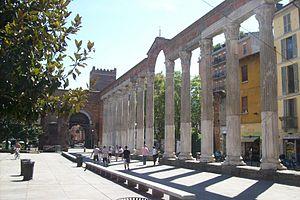
Les colonne di San Lorenzo, ou colonnes de Saint-Laurent, sont les ruines romaines les plus célèbres de Milan, en Italie. Il s'agit d'une place, située en face de la basilique Saint-Laurent de Milan, bordée à l'ouest par une rangée de colonnes provenant à l'origine d'un temple ou de thermes publics du IIᵉ siècle. Ces colonnes furent élevées à leur emplacement actuel au IVᵉ siècle.